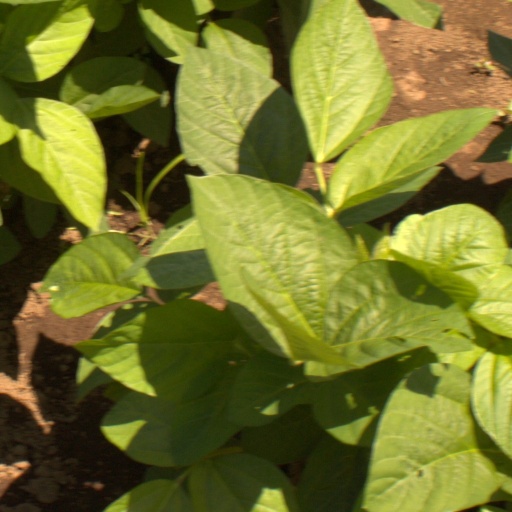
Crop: soybean